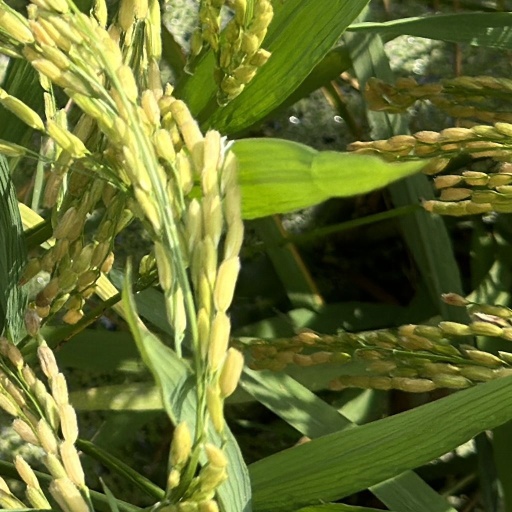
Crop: rice